Capparis tomentosa

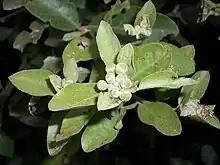
Buds and leaves of "Capparis tomentosa"

Capparis tomentosa, the woolly caper bush or African caper, is a plant in the family Capparaceae and is native to Africa.